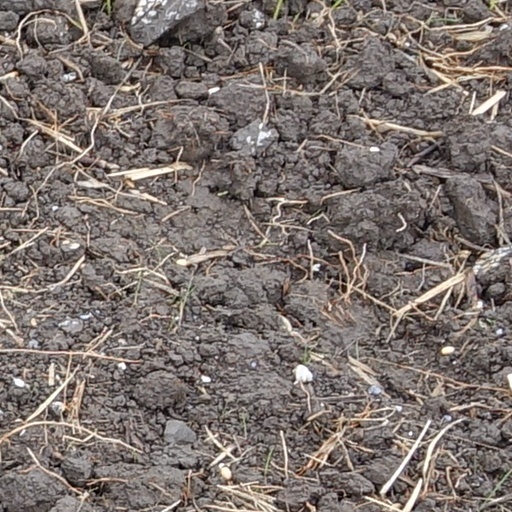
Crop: wheat